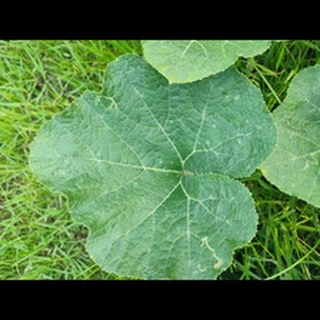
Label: healthy_pumpkin